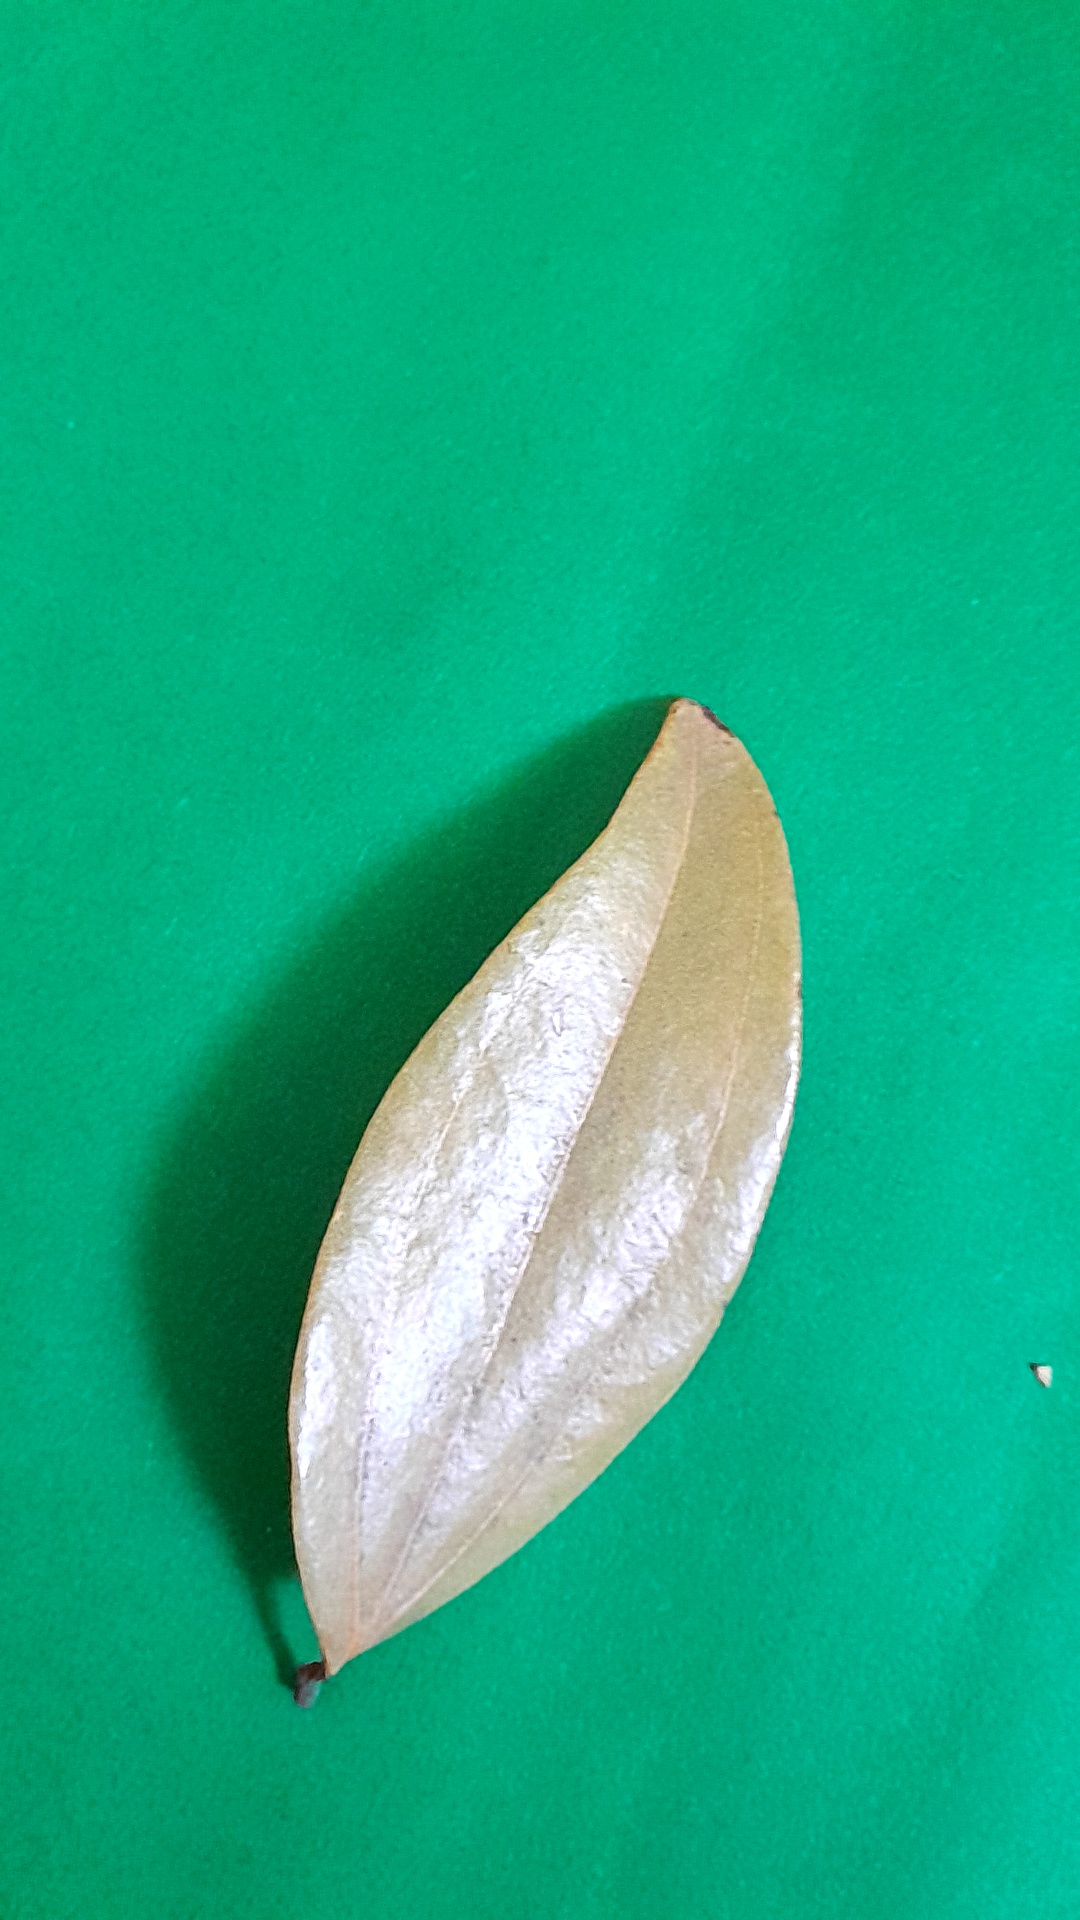
Label: Dry Leaf